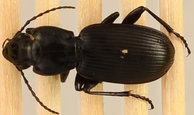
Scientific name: Pterostichus protractus
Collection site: Rocky Mountains NEON (RMNP), plot RMNP_002